Crash boats of World War II

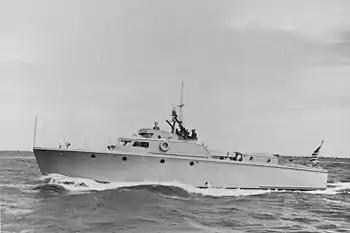
US Navy NH 96504 a air-sea rescue boat built by Fellows & Stewart

The 63-foot crash boats are known as AVR-63 or Class III boats (AVR meaning Auxiliary, Vessel, Rescue). The crash boat had two main models: the 314 design and the 168 design. They weighed , had a length of , beam of , draft of , a lite 37,000 lbs and full up to 50,500 lbs. Design 314 was powered by two Hall-Scott Defender V12 petrol engines with a top speed of . The 168 design was powered by two Packard 4M-2500 with . They had a crew of 7 or 8 and were armed with two .50 calibre M2 Browning machine guns. The Model 314 boat had two rigid United States Rubber Company bullet sealing fuel tanks, while the 168 design had three tanks. In addition to the main two designs, there were multiple sub design models: 127, 152, 252, 293, 416, 440, Mark 2, Mark 3, Mark 4. By the end of the war, 740 of the 63-foot boats were built by 15 shipyards. The first 63 foot, model 127, was built by Miami Shipbuilding Corporation and used four Kermath 500-hp "Sea Raider" engines, as the Packard and the Hall-Scott engines were available. The eight model 127 went to South Africa, as did the later model 252. A few 63-foot boats were built post World War II, noted as Mark 2, 3, and 3 models. Model 152s were sent to Great Britain; these has a Watson-Flagg VeeDrive Gearbox added to them. Model 168 was built for US Navy with two 1250-hp Packard 4M-2500 marine engines for a top speed of 48 knots (55 mph). Model 440s were designed "Q" boats for six US Army command boats . Model 416s were the same as the standard 314, but with a firefighting system added, plus two water nozzles added to the forward deck.